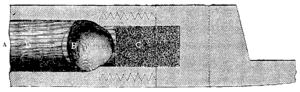
Section longitudinale de la carabine Delvigne